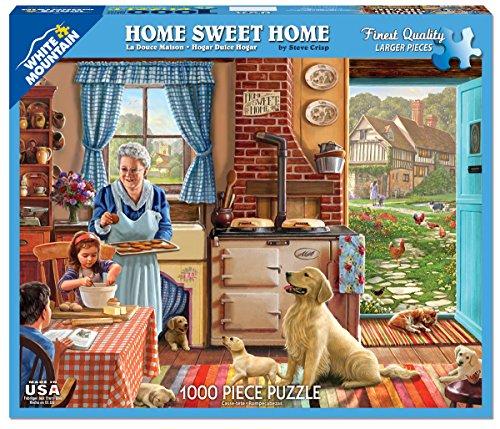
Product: White Mountain Puzzles Home Sweet Home - 1000Piece Jigsaw Puzzle
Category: Toys & Games | Puzzles | Jigsaw Puzzles
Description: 1000 pieces of fun: Thrill the entire family and provide hours of fun and entertainment piecing this incredible jigsaw puzzle together.
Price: $15.99
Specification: ProductDimensions:10x12x2inches|ItemWeight:1.7pounds|ShippingWeight:1.7pounds(Viewshippingratesandpolicies)|DomesticShipping:ItemcanbeshippedwithinU.S.|InternationalShipping:ThisitemcanbeshippedtoselectcountriesoutsideoftheU.S.LearnMore|ASIN:B00ZCZQYDU|Itemmodelnumber:1134|Manufacturerrecommendedage:12yearsandup